United Nations Security Council Resolution 1690

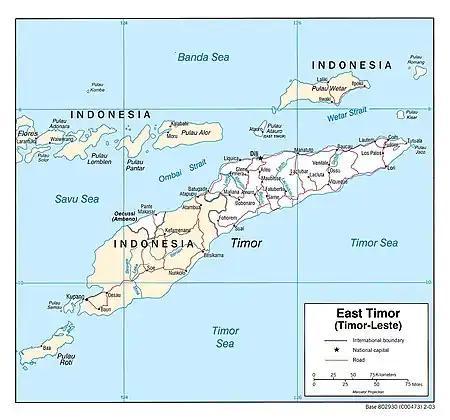
East Timor

United Nations Security Council Resolution 1690, adopted unanimously on June 20, 2006, after reaffirming previous resolutions on East Timor (Timor-Leste), particularly resolutions 1599 (2005) and 1677 (2006), the Council renewed the mandate of the United Nations Office in Timor-Leste (UNOTIL) for two months until August 20, 2006.